Sir Wilfrid Lawson, 2nd Baronet, of Brayton

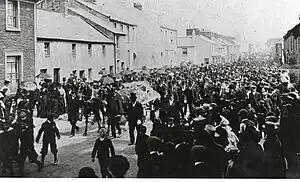
The Start of the Funeral Cortege

In October 1891, the Liberal Party held their annual conference in the city of Newcastle, where delegates thrashed out a radical agenda to take them through the next general election, and beyond to the new century. Immediately but reluctantly endorsed by Gladstone, the Newcastle Programme as it became popularly known was a grandiose scheme that enshrined the majority of Lawson's outstanding reforms. Lawson had waited a lifetime for the realisation of these enactments, and boasted: "If the chartists could rise from their graves they would not believe that the Liberal party had absolutely homologated those great reforms." The election issue was no longer simply Home Rule; it was the full Newcastle programme, and Lawson was anxious to settle the Irish question to secure further domestic reforms. Back in parliament Lawson continued to support Gladstone, who introduced his Second Home Rule bill, which, except for a reduced number of Irish members at Westminster mirrored its predecessor. As expected the bill's progress through Parliament was obstructed by the Opposition who emphasised all the inadequacies in the measure, which in turn justified the House of Lords rejecting the bill. In the Commons, the bill passed its third reading on 1 September. However, after four nights of obligatory debate, the Lords rejected the measure by a huge majority of 419 to 41. Lawson was furious, mend them, was not his way, "you only mend a thing you want to keep, and he never wanted to keep the House of Lords, he wanted to end them." After Gladstone's resignation in 1894 Lawson's expectations crumbled.